Answer in natural language. Considering the relative positions, where is modern brown dresser with six drawers with respect to dark frame red plaid blanket bed? Choose between the following options: left or right
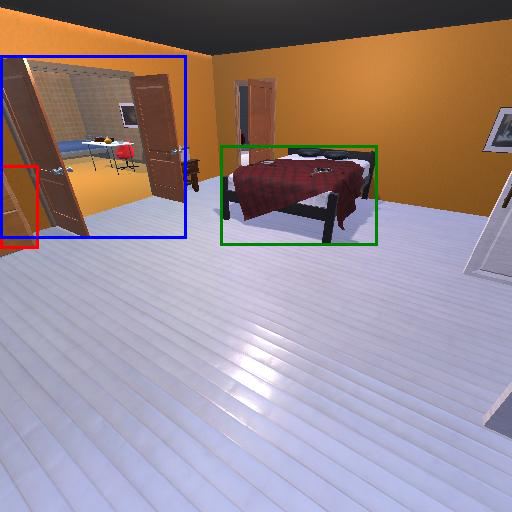
<answer>left</answer>